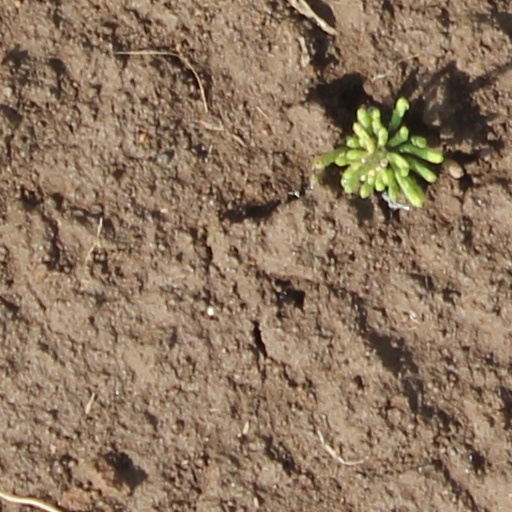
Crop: wheat